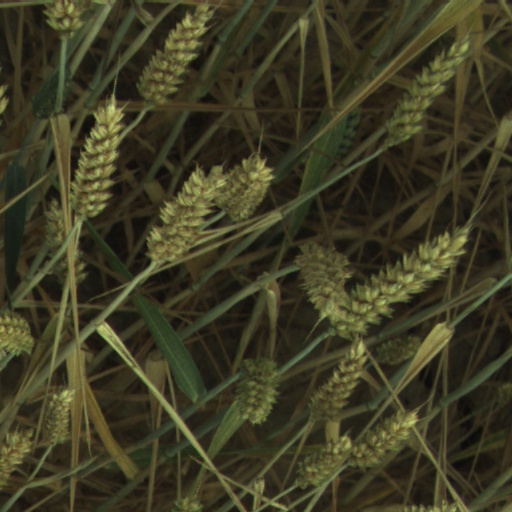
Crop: wheat